Shin Unuma Station

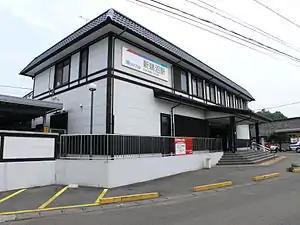
Shin Unuma Station, June 2007

is a railway station located in the city of Kakamigahara, Gifu Prefecture, Japan, operated by the private railway operator Meitetsu. This station and JR Central Unuma Station are connected with a passageway.